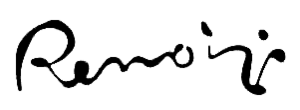
Pierre-Auguste Renoir
Pierre-Auguste Renoir var en fransk impressionistisk maler, litograf og billedhugger.